Jacques Doriot

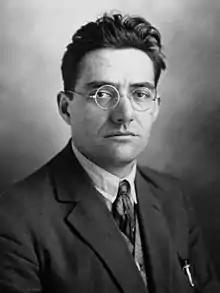
Doriot in 1929

After being released, he returned to France and in 1920 joined the French Communist Party (PCF), quickly rising through the party - within a few years, he had become one of the PCF's major leaders. In 1922 he became a member of the Presidium of the Executive Committee of the Comintern, and a year later was made Secretary of the French Federation of Young Communists. In 1923, Doriot was arrested for violently protesting French occupation of the Ruhr Area. He was released a year later, upon being elected to the French Chamber of Deputies (the Third Republic equivalent of the National Assembly) by the people of Saint Denis.